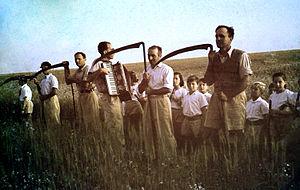
L’offrande de l’omer ou offrande de la gerbe est une offrande en oblation collective d’un omer d’orge, réalisée à l’époque des Temples au « lendemain du chabbat ». Le jour au cours duquel elle avait lieu et qui marque le début du décompte de l’omer, est appelé le « jour du balancement » dans la littérature rabbinique.